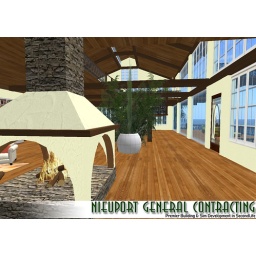
Custom Second Life beach house designed and constructed by Nieuport General Contracting.